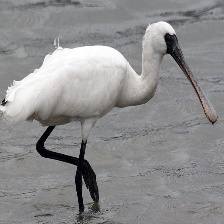
Species: BLACK FACED SPOONBILL
Scientific name: PLATALEA MINOR
ImageNet parent category: spoonbill